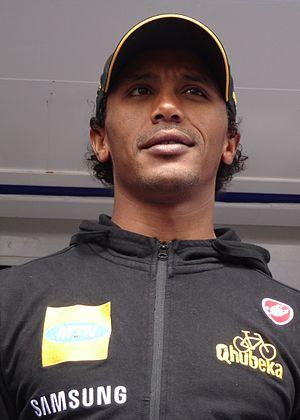
Reportage photographique réalisé le mercredi 7 mai 2014 au départ de la première étape de l'édition 2014 des Quatre jours de Dunkerque à Dunkerque, Nord, Nord-Pas-de-Calais, France. Depicted person&#58
La saison 2014 de l'équipe cycliste MTN-Qhubeka est la dix-huitième de cette équipe depuis sa création en 1997, et la deuxième avec le statut d'équipe continentale professionnelle. Elle est dirigée par son fondateur, Douglas Ryder.
Fregalsi Debesay Abrha, né le 10 juin 1986 à Tsazega, est un coureur cycliste érythréen, ancien membre de l'équipe sud-africaine MTN-Qhubeka de 2012 à 2014. Ses frères, Mekseb, Yakob et Kindishih et sa sœur Mosana sont également coureur cycliste.